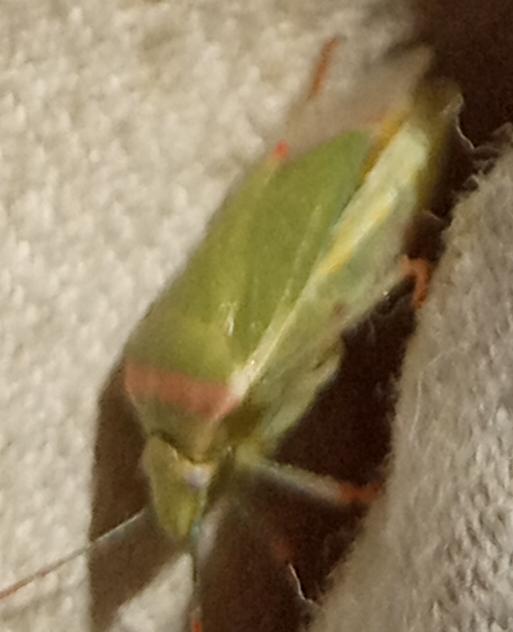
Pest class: stink_bug